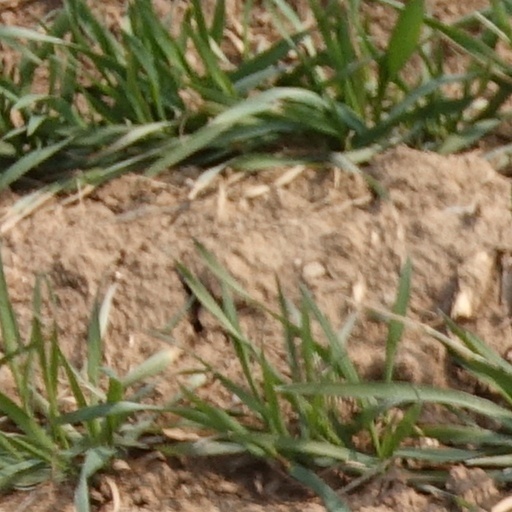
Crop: wheat